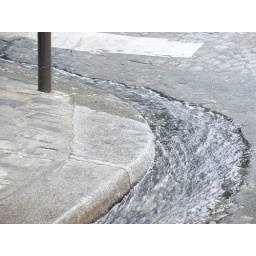
Water running down the street near Sacre-Coeur